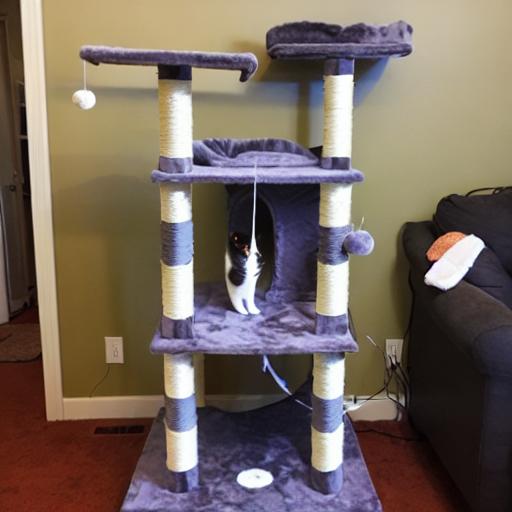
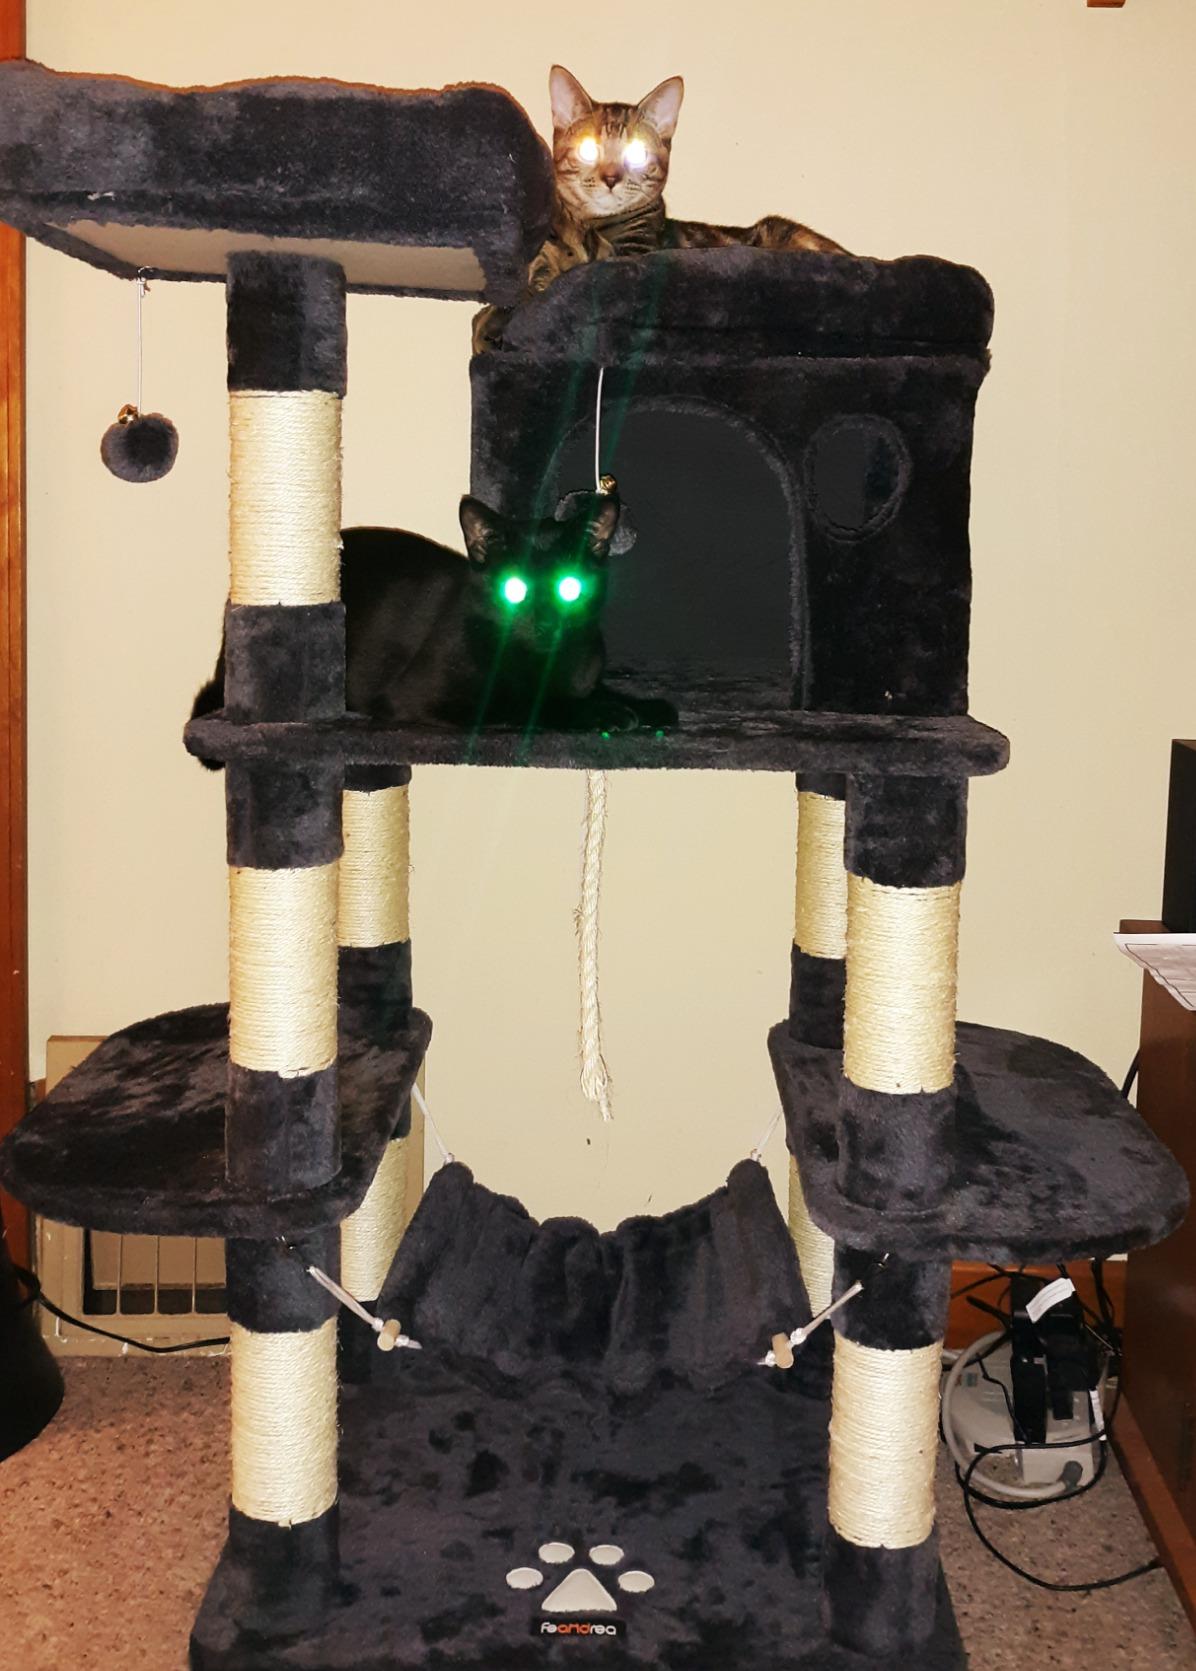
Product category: items_cat tree
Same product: no